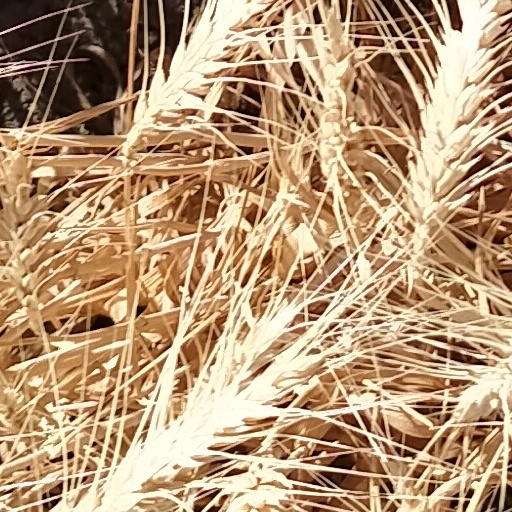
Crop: wheat